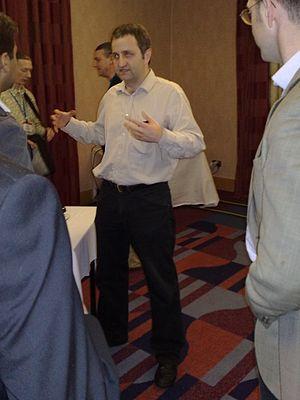
Andrei Alexandrescu, né en 1969, est un programmeur et un consultant américain né en Roumanie, expert reconnu des langages C++ et D, et auteur de plusieurs ouvrages sur ces langages.